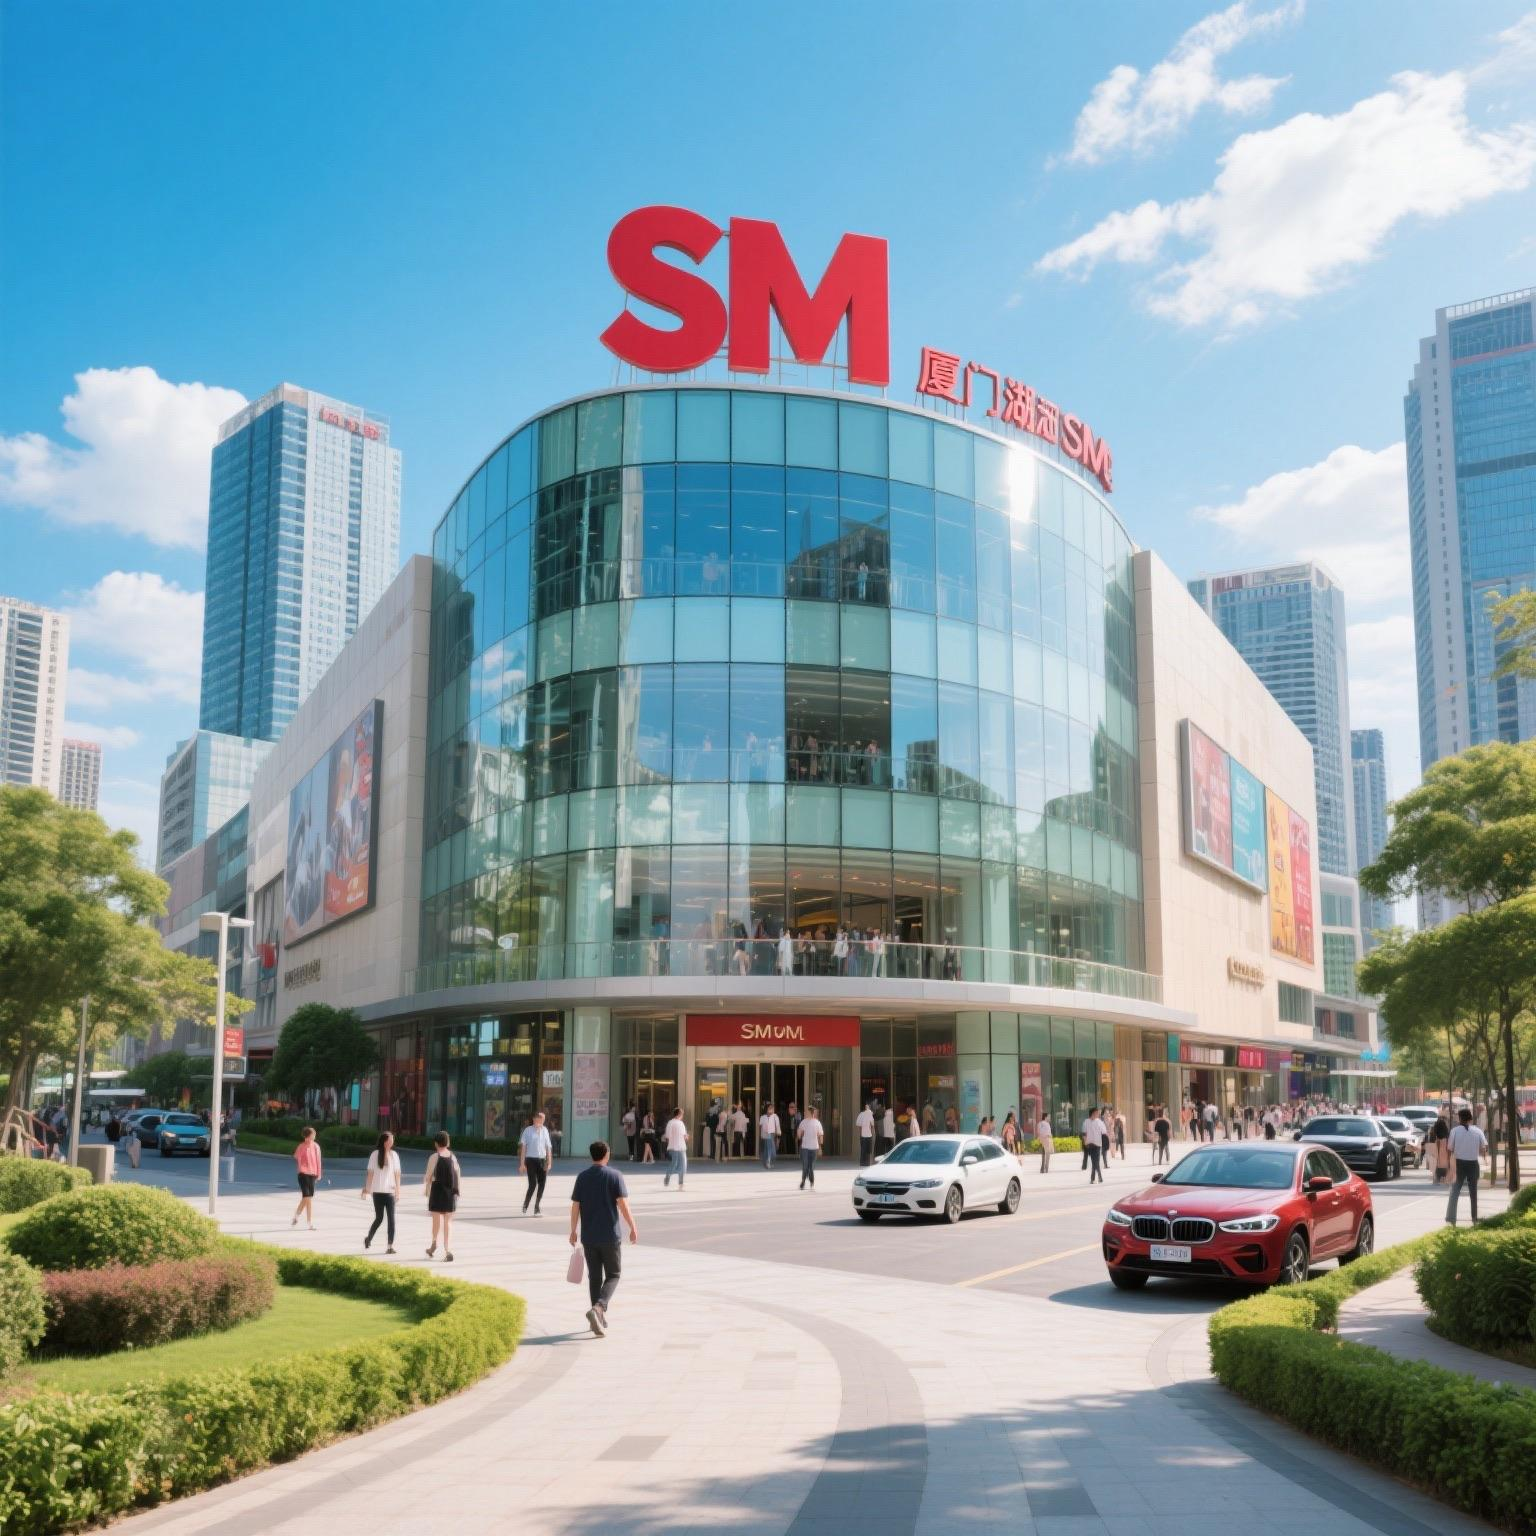
地标名称：SM城市广场(厦门湖里店)
所在城市：厦门市·湖里区